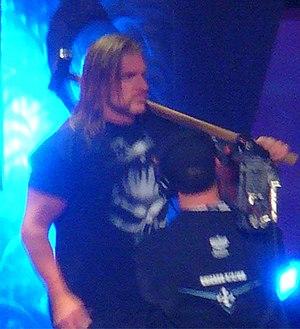
Paul Michael Lévesque, né le 27 juillet 1969 à Nashua, est un catcheur américain connu sous le nom de ring de Triple H. Il travaille actuellement à la World Wrestling Entertainment en tant que catcheur occasionnel, directeur de l'exploitation depuis 2013 et vice-président exécutif de la stratégie et du développement des talents mondiaux depuis 2019.